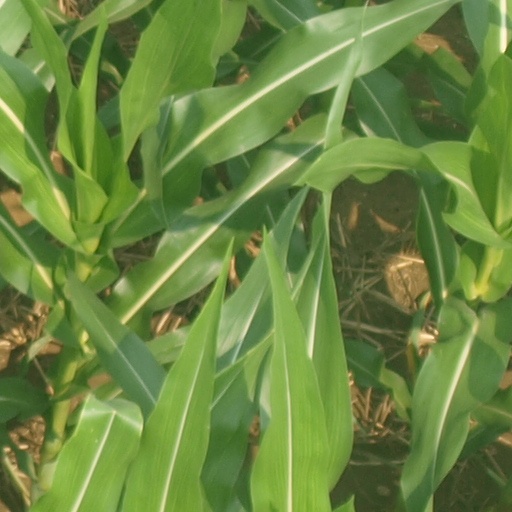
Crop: maize; corn